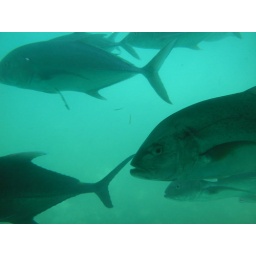
Random fish pictures from my ride in a glass bottom submarine on the Great Barrier Reef